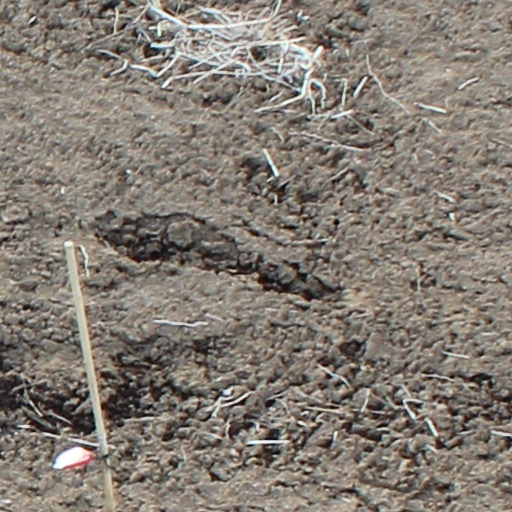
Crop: wheat